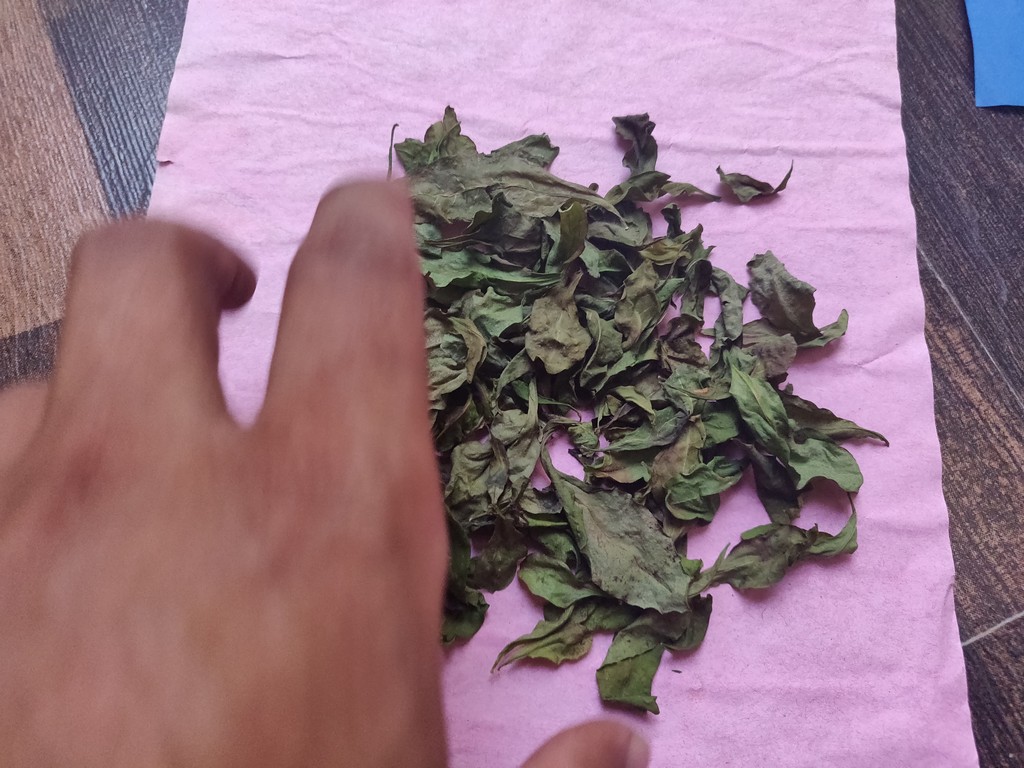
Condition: Dried
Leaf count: multiple
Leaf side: unknown